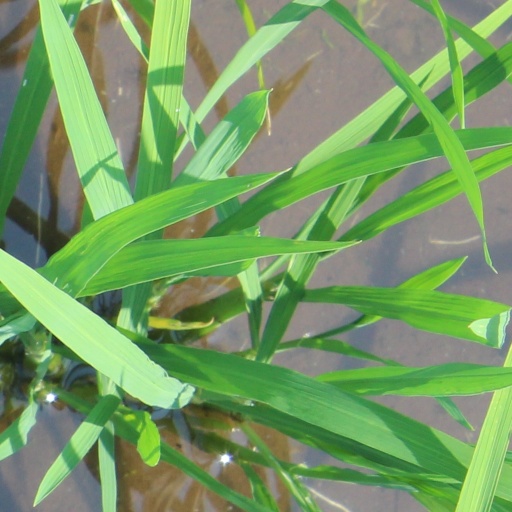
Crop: rice